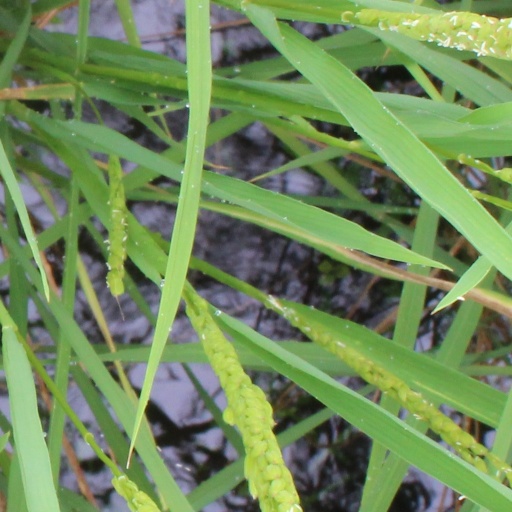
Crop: rice